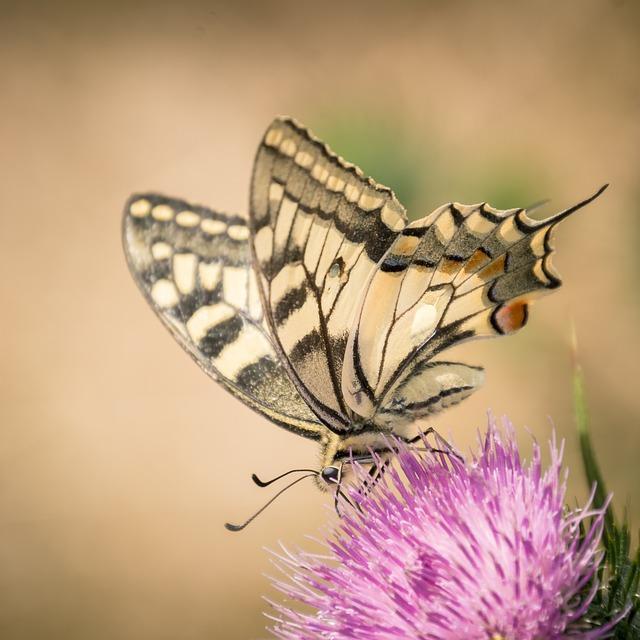
butterfly